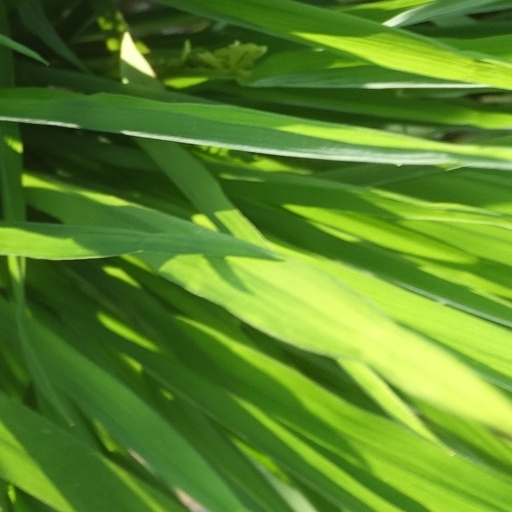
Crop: rice